Helmand province campaign

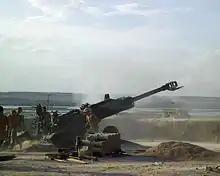
Canadian M777 howitzer firing at Taliban positions in Sangin.

At first, the situation inside the town remained calm, but this changed after June 27, after a failed special forces raid in the Sangin area, during which two British soldiers were killed while attempting to capture four Taliban militants. The On June 30, the insurgents launched their first frontal attacks on the district centre, garrisoned by British troops. The attackers were driven off, after having lost at least twelve killed. Despite this, the Taliban did not relent, and renewed their attacks every night, using small arms, RPGs, and 107 mm rockets. The British answered with machine guns, mortars and Javelin missiles, and by calling in artillery and airstrikes. Resupply was sometimes interrupted for as long as five days, as Taliban fire would have put the helicopters at risk.